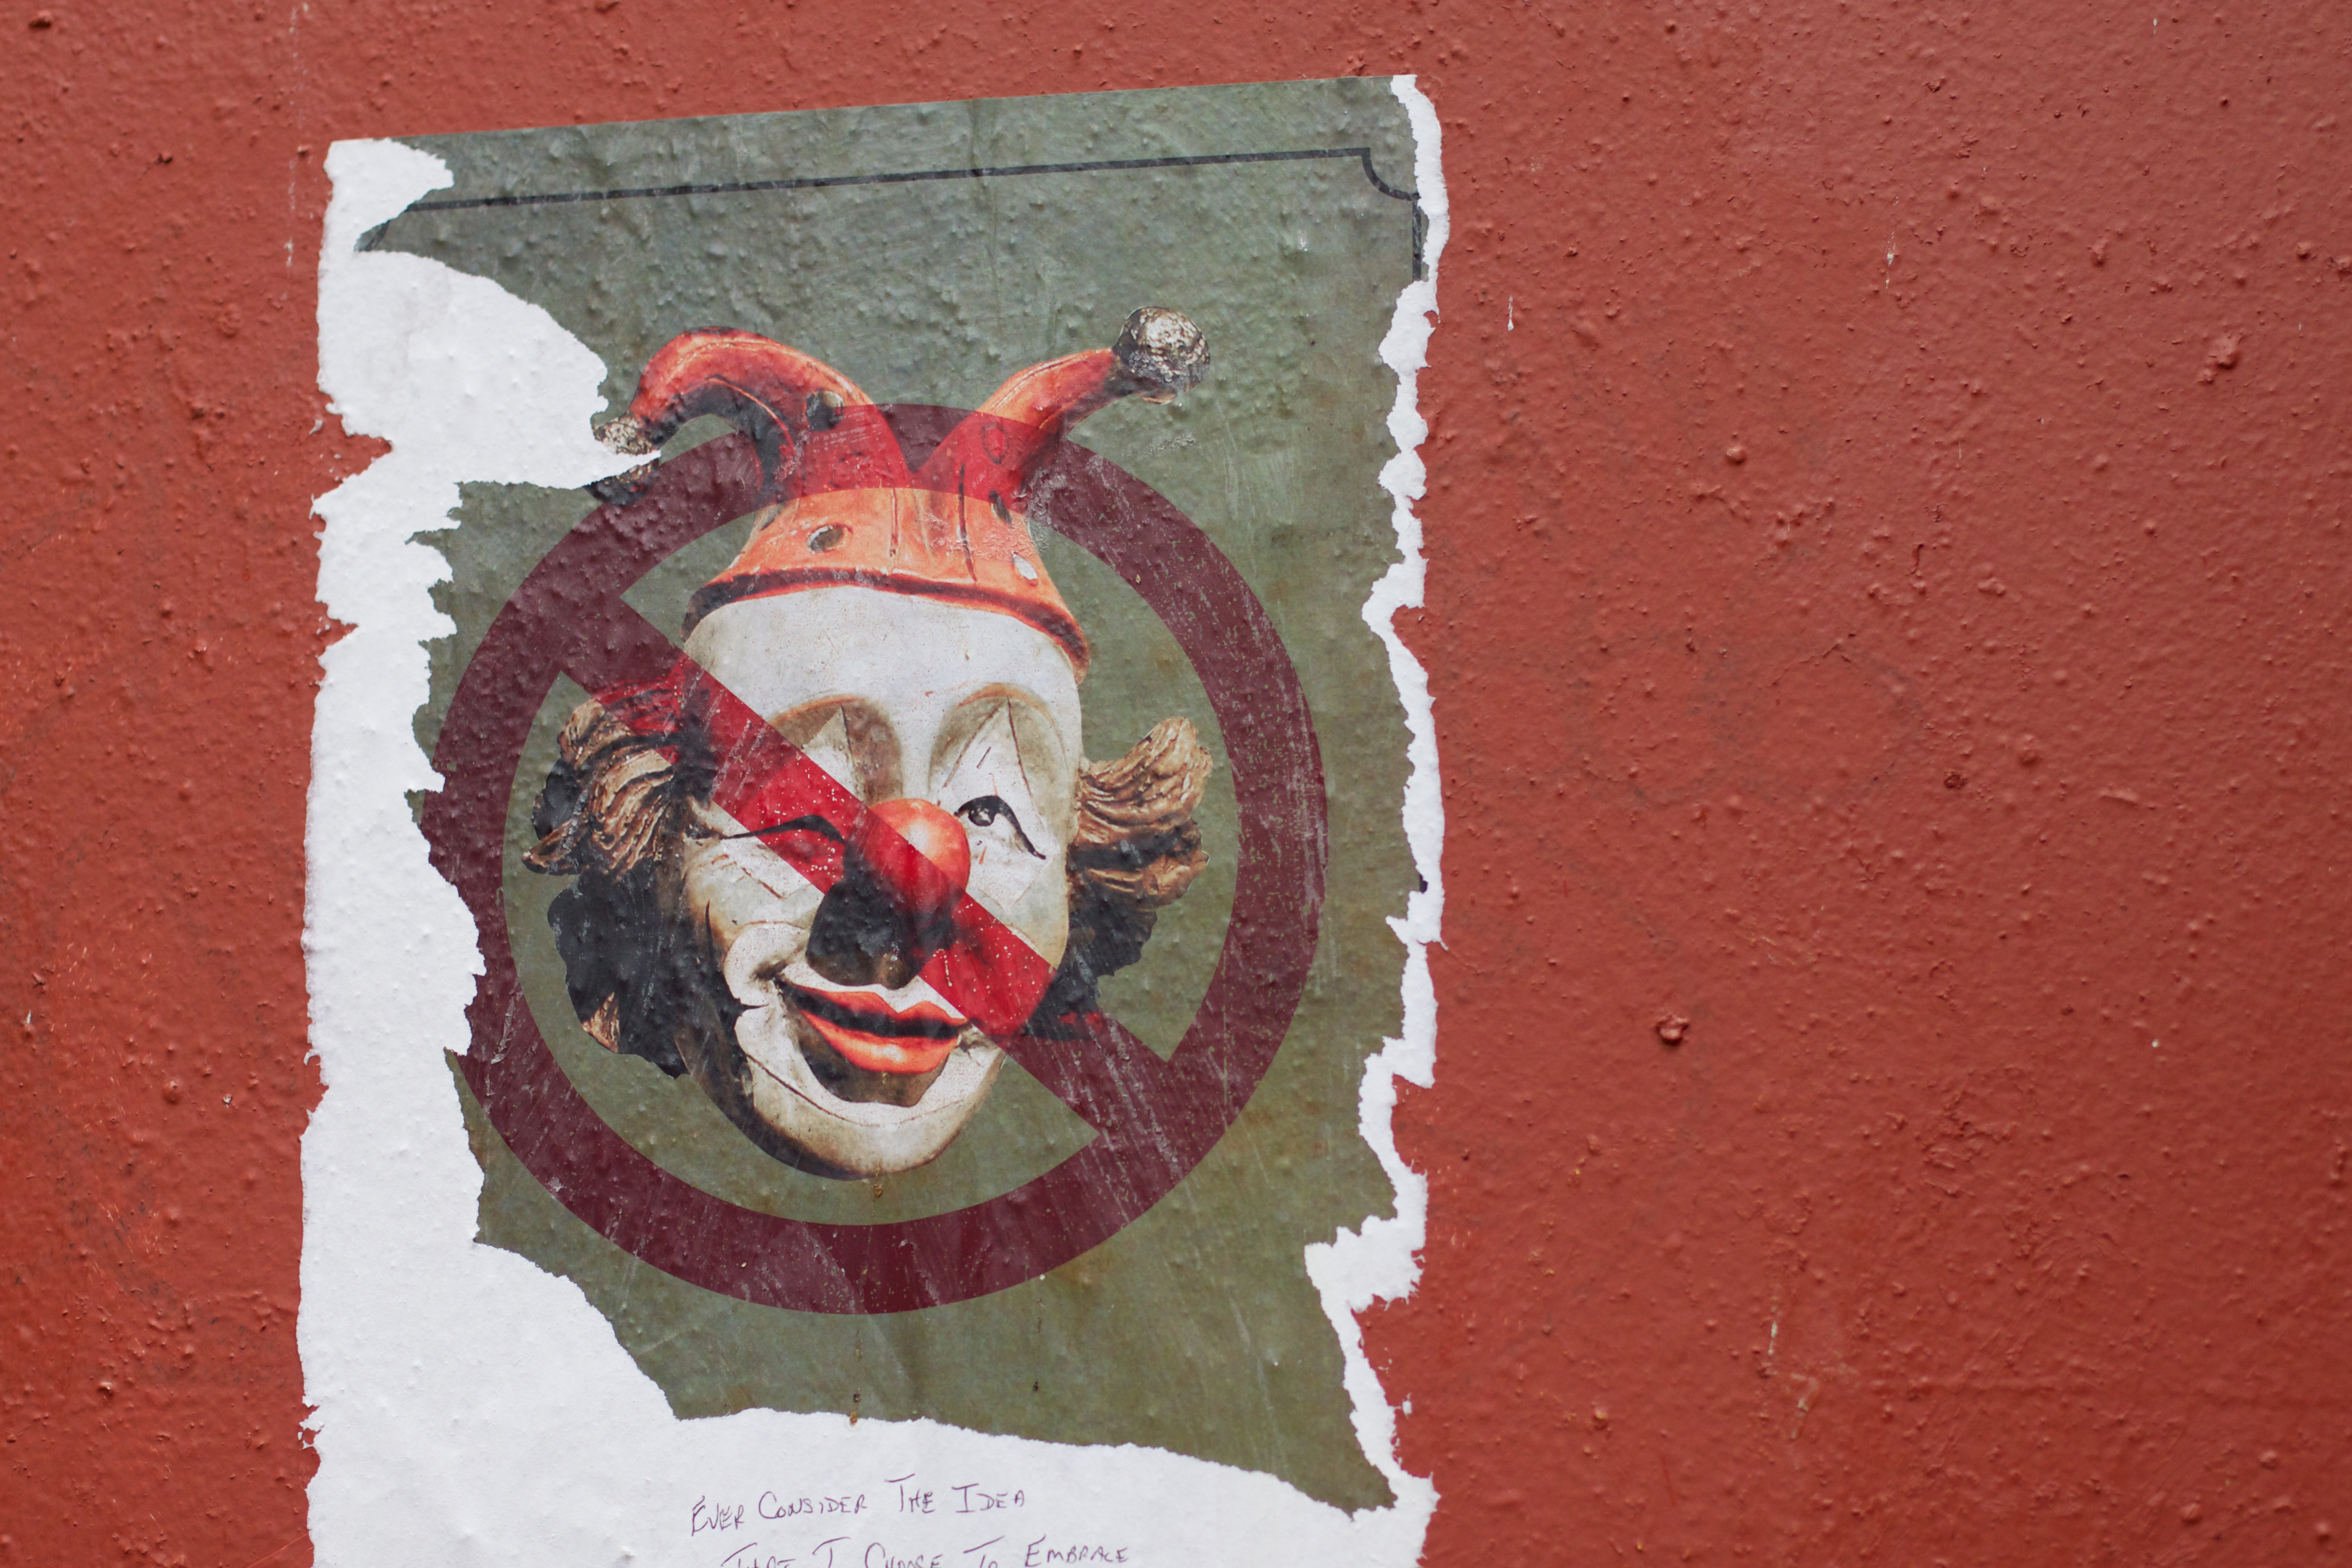
red, color, art, illustration